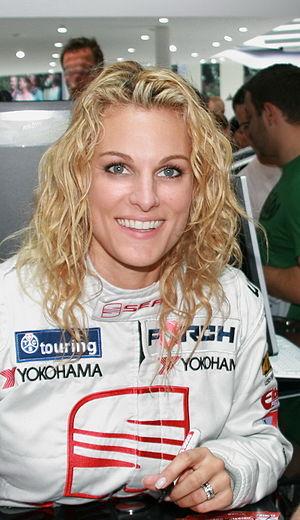
Christina Surer, née Bönzli, le 26 mars 1974 à Bâle, est une pilote de course automobile suisse et présentatrice de télévision.